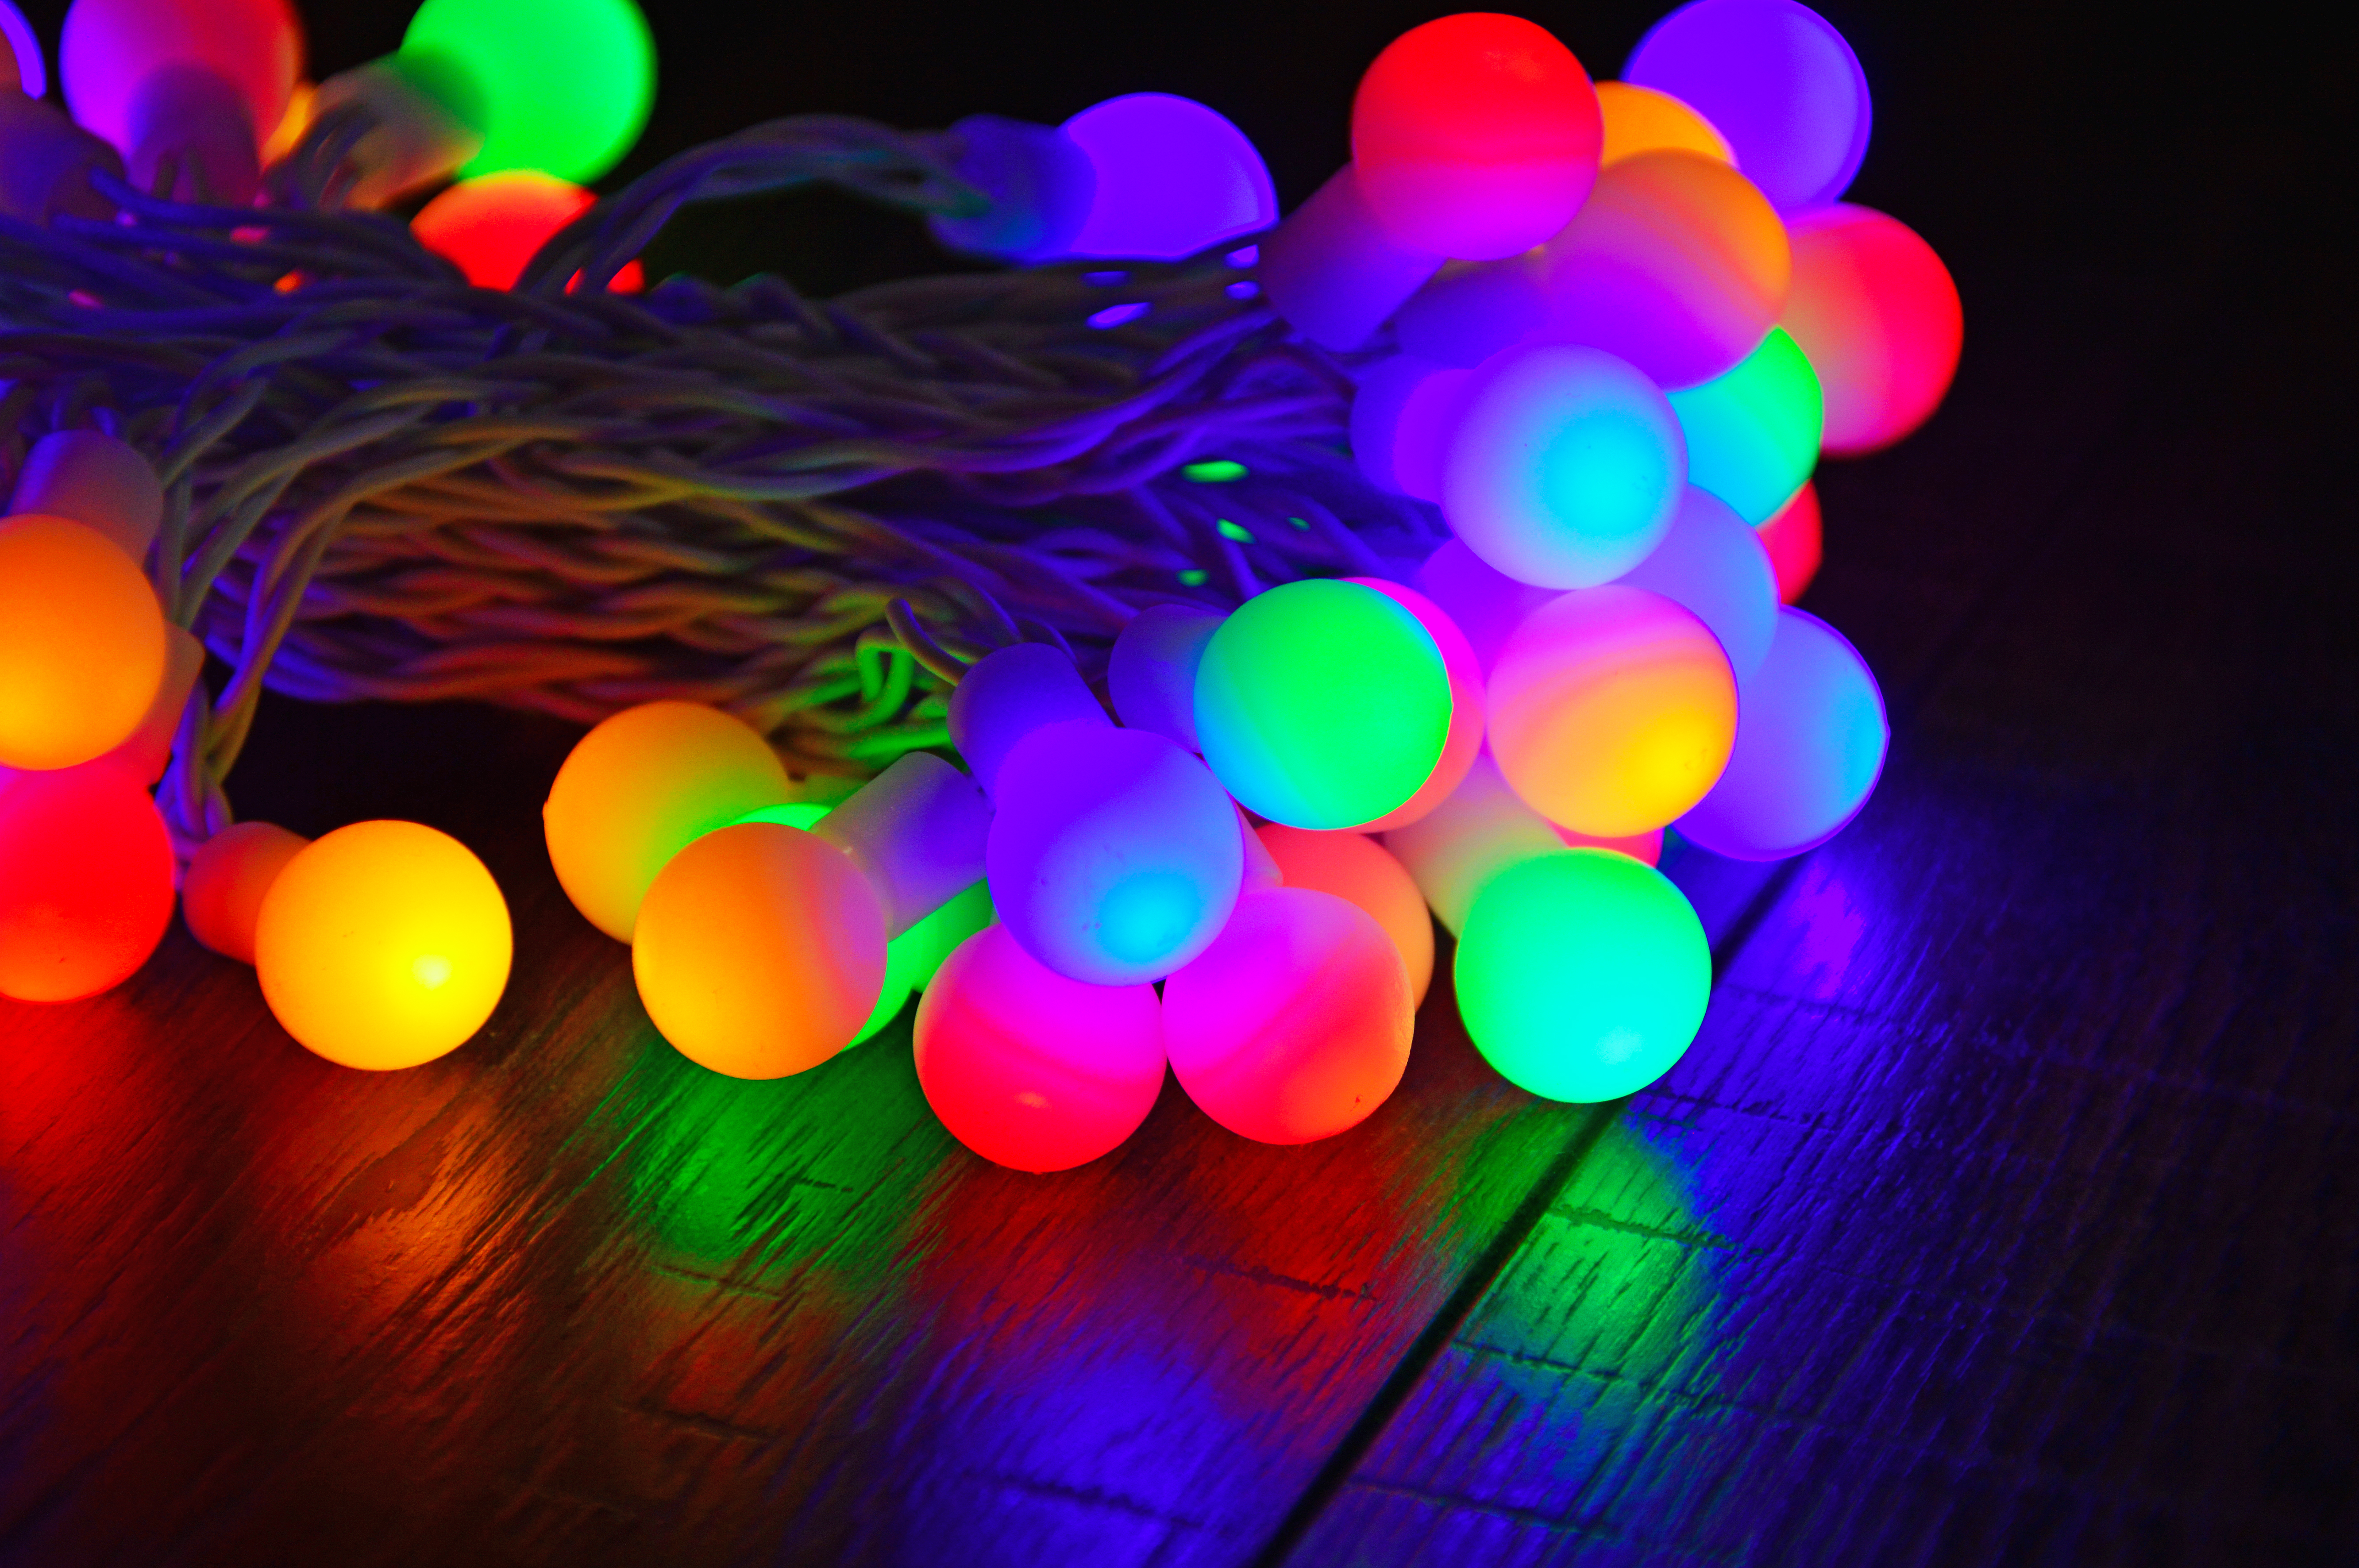
light, lights, background, bulb, colorful, string, abstract, bright, holiday, celebration, color, depth, bulbs, blue, decoration, vector, glowing, festive, field, celebratory, white, illustration, design, lighting, computer wallpaper, neon